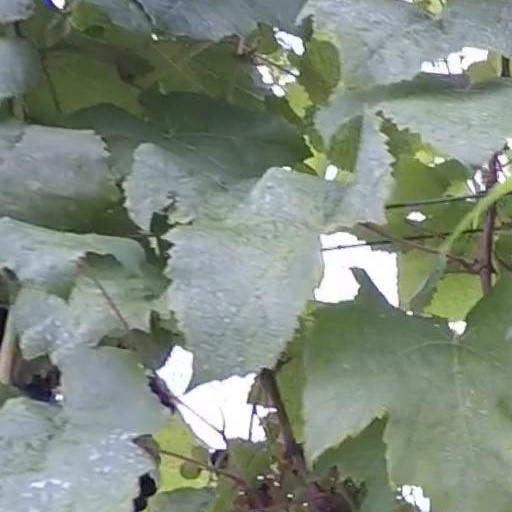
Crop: grape